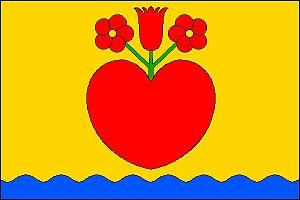
Křetín est une commune du district de Blansko, dans la région de Moravie-du-Sud, en République tchèque. Sa population s'élevait à 510 habitants en 2016.